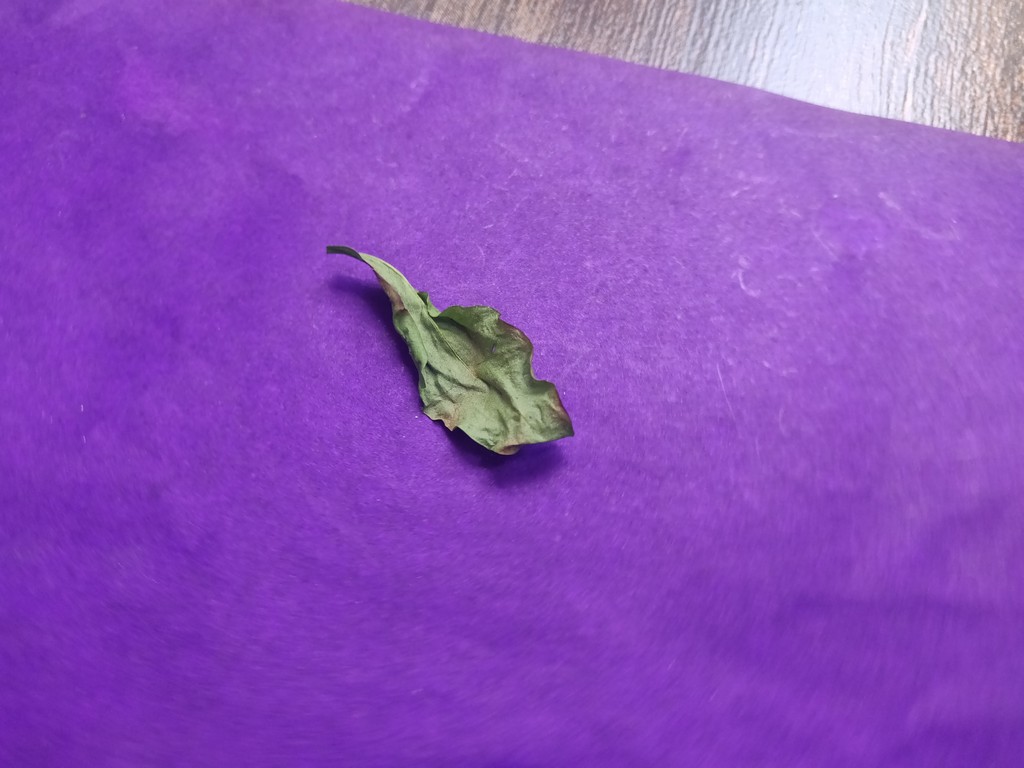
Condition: Dried
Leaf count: single
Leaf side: unknown